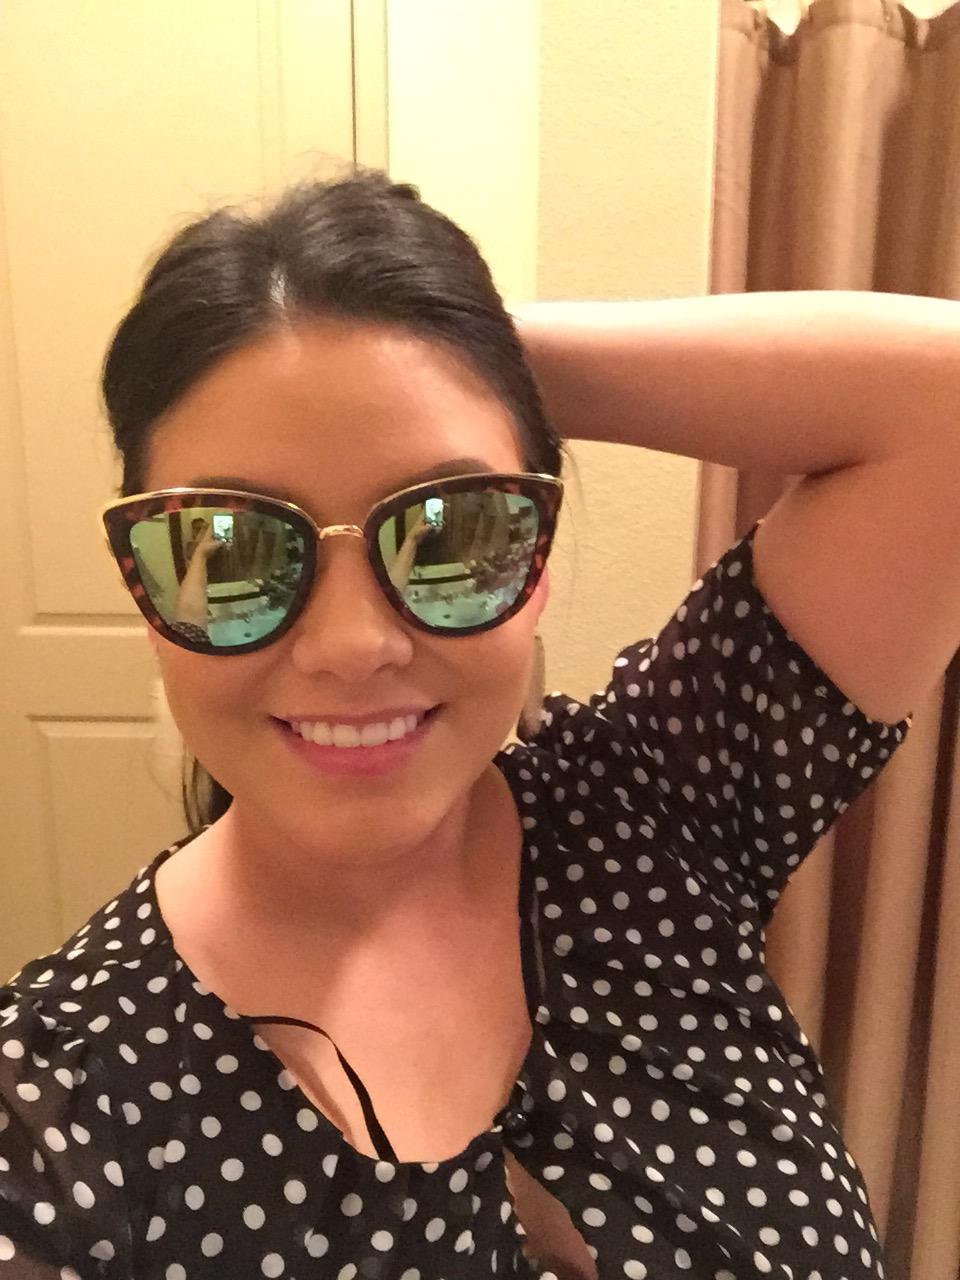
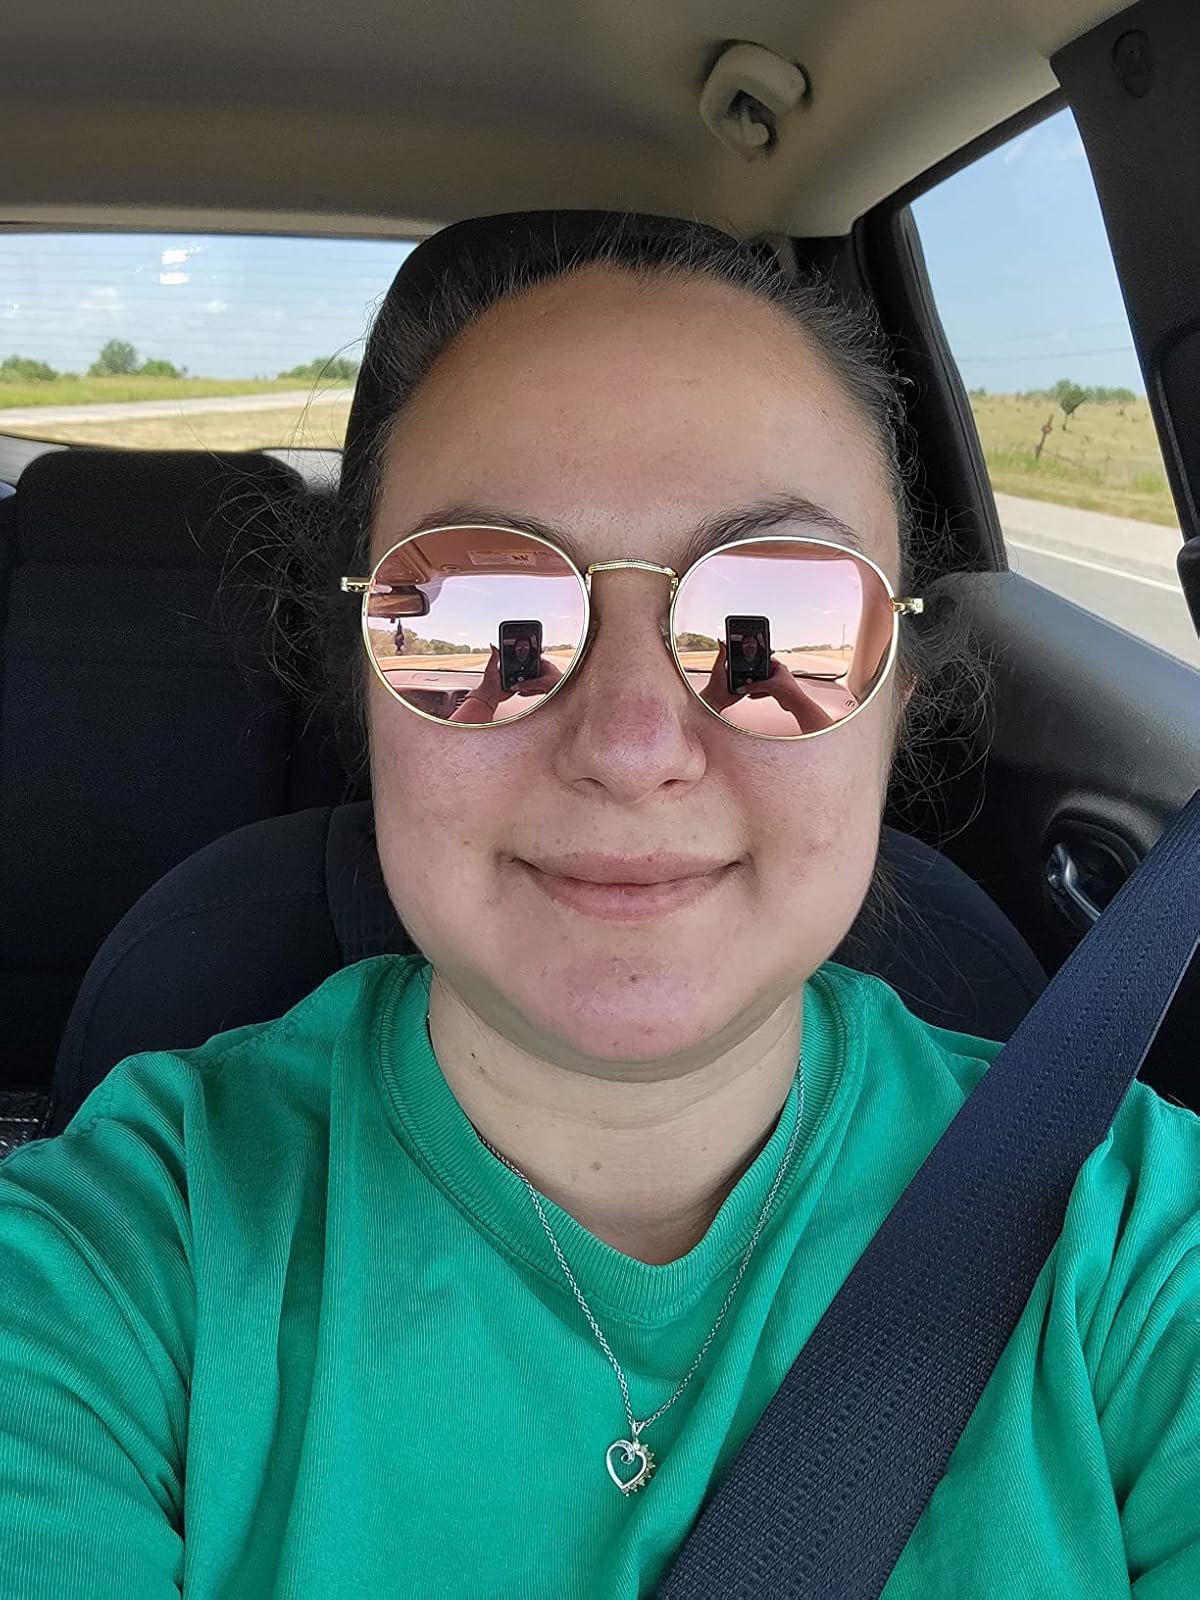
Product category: accessories_sunglasses
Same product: no